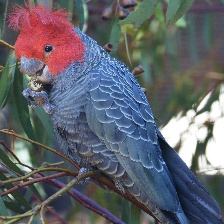
Species: GANG GANG COCKATOO
Scientific name: CALLOCEPHALON FIMBRIATUM
ImageNet parent category: sulphur-crested_cockatoo